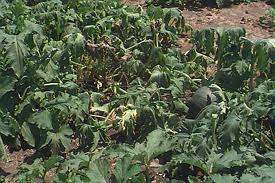
Plant: Cucumber
Disease: cucumber bacterial wilt